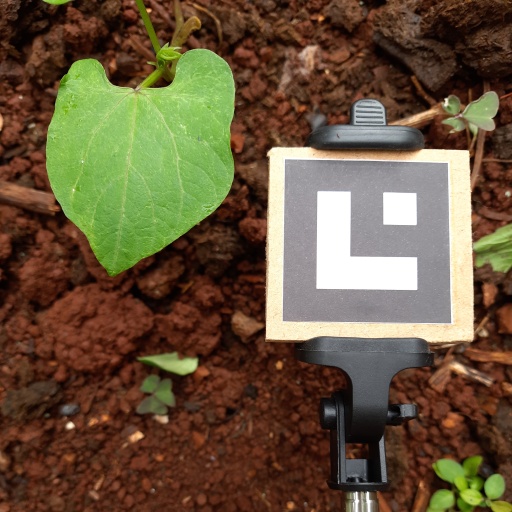
Observations: flat surface, no eating holes, under shade